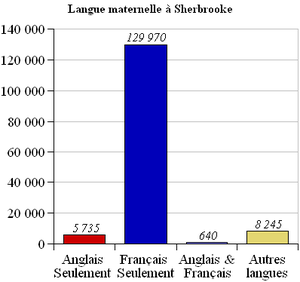
Langues maternelle population sherbrooke
Sherbrooke est une ville canadienne située au Québec, au confluent des rivières Magog et Saint-François. Elle se trouve à environ 130 kilomètres à l'est de Montréal et à peu près 50 kilomètres au nord de la frontière américaine. Sherbrooke est le principal centre économique, culturel et institutionnel de la région administrative de l'Estrie, d'où son surnom de « la Reine des Cantons-de-l'Est ». Elle est le siège d'un archevêché catholique. Sa population est estimée à 161 323 habitants en 2016 et elle constitue la 6ᵉ ville en importance au Québec. La Région Métropolitaine de Recensement de Sherbrooke compte quant à elle 212 105 habitants et constitue la 4ᵉ plus grande RMR au Québec et la 20ᵉ au Canada.